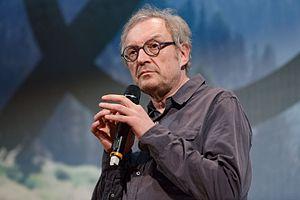
Stefan Zweig, né le 28 novembre 1881 à Vienne en Autriche-Hongrie et mort le 22 février 1942 à Petrópolis au Brésil, est un écrivain, dramaturge, journaliste et biographe autrichien.